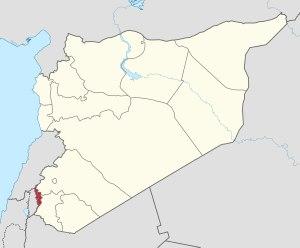
Le gouvernorat de Qouneitra est l'un des quatorze gouvernorats de Syrie. Il est composé majoritairement du plateau du Golan, occupé et annexé unilatéralement par Israël en 1981. Il a pour capitale officielle la ville de Qouneitra mais, depuis la destruction de cette dernière, l'administration a été déplacée dans la localité de Qouneitra la nouvelle, également appelée Madinat al-Baas, construite dans les années 1980 à 12 kilomètres au nord de l'ancienne Qouneitra